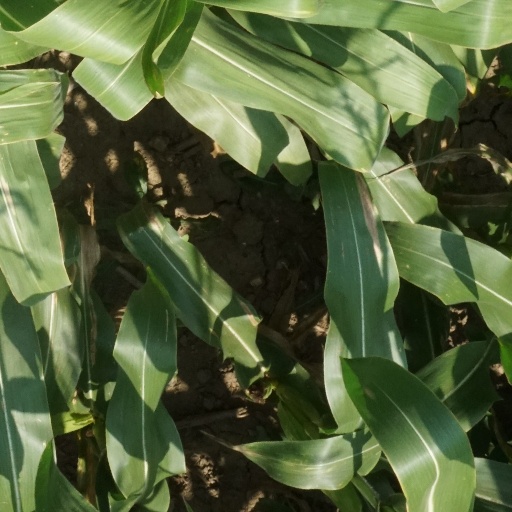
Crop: maize; corn